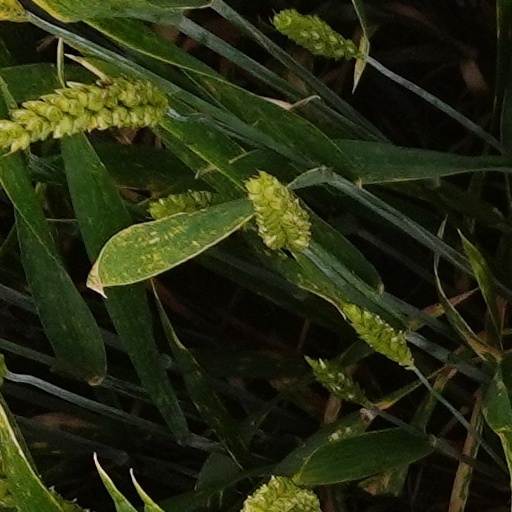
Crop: wheat